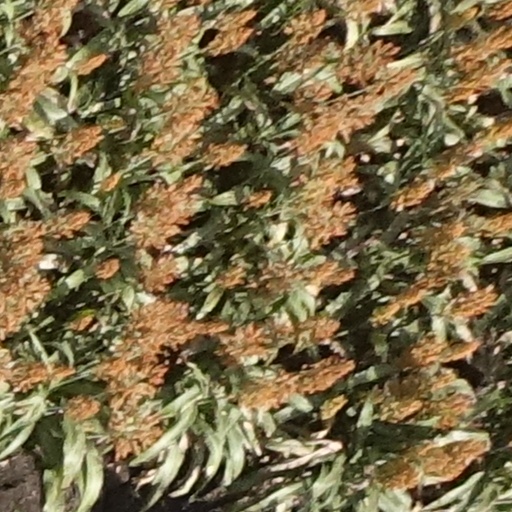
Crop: sorghum